Arcadia (house)

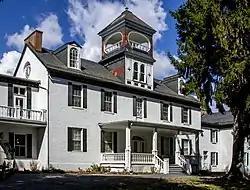

Arcadia is a historic house located between Frederick and Buckeystown, Maryland. Erected about 1790, the house overlooks Monocacy National Battlefield. The house was extensively altered in the late 19th century and now possesses an elaborate balconied tower. The interior was also extensively updated at that time.